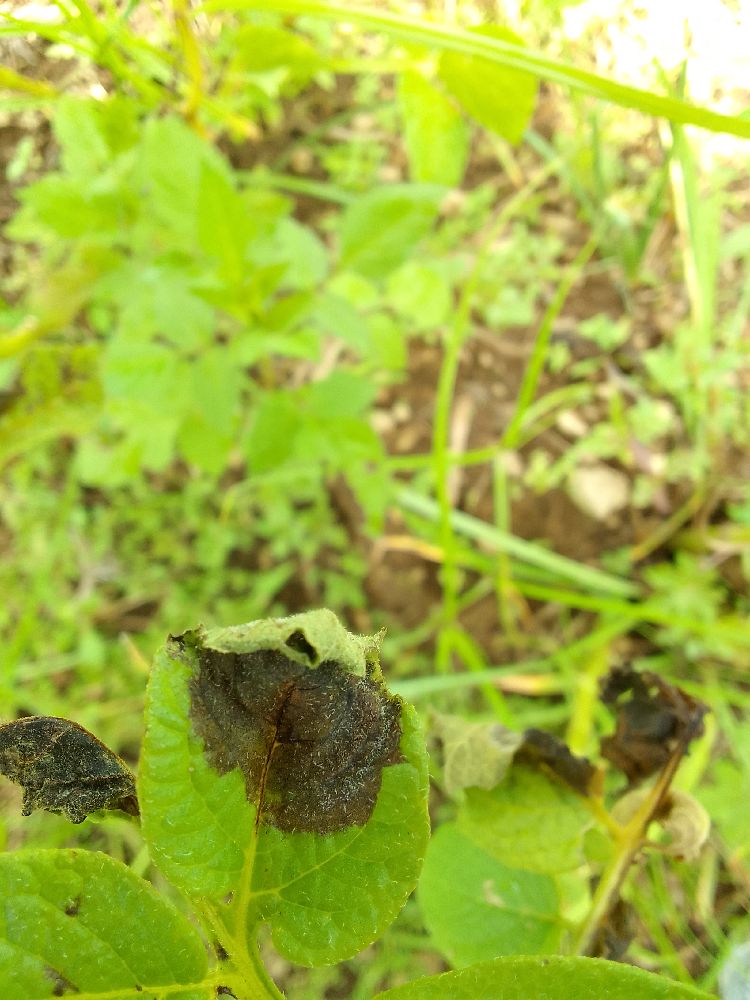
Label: Late blight